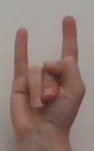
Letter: la